Cyclone Keila

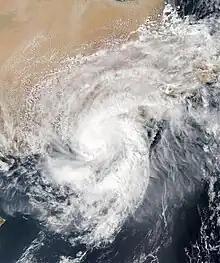
Cyclonic Storm Keila near Oman coast on November 2, near peak intensity.

Cyclonic Storm Keila (IMD designation: ARB 02, JTWC designation: 03A) was the first named storm of the 2011 North Indian Ocean cyclone season. A weak system for much of its duration, Keila developed in the western Arabian Sea in late October 2011, amid an area of marginally favorable conditions. On November 2, it briefly organized enough to be classified as a cyclonic storm, which has maximum sustained winds of at least . Given the name Keila by the India Meteorological Department (IMD), the storm quickly moved ashore southern Oman near Salalah, and weakened while meandering over the country. The remnants soon after moved offshore, dissipating on November 4.